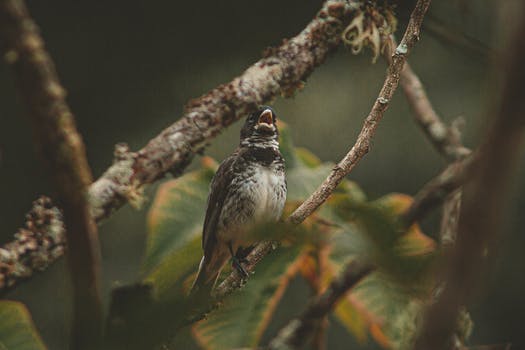
Label: No Watermark